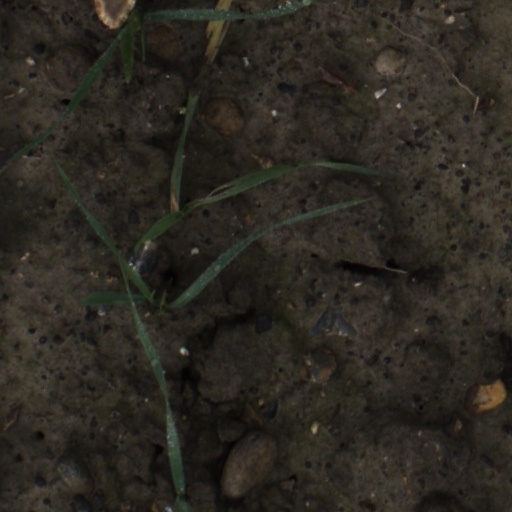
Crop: wheat